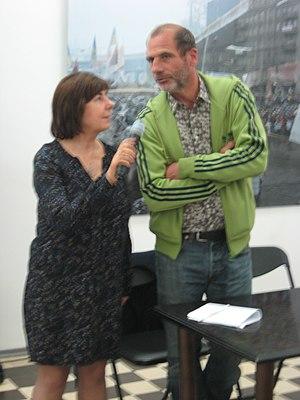
Éric Bouvet est un photographe français né le 16 mai 1961 à Paris.